Agustí Cerdà i Argent

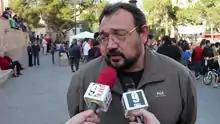
Agustí Cerdà i Argent

Agustí Cerdà i Argent (born 8 December 1965 in Canals, Valencia) is a Spanish politician, president of the minority Catalan nationalist party Republican Left of the Valencian Country since its foundation in September of year 2000. He was a Spanish MP during the 2004 term.